Rock-O-Plane

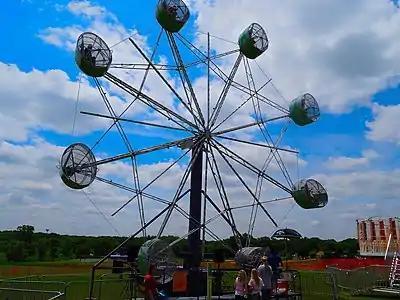
Rock-O-Plane at Hometown Days in Verona, Wisconsin

The Rock-O-Plane is an amusement park ride designed by Lee Eyerly in 1948 and manufactured by the Eyerly Aircraft Company of Salem, Oregon.